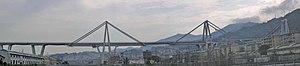
Le viaduc du Polcevera, plus communément appelé pont Morandi du nom de son concepteur, l'ingénieur italien Riccardo Morandi, ou encore ponte delle Condotte du nom de l'entreprise qui l'a construit, était un pont à haubans permettant à l’autoroute des Fleurs de franchir le val Polcevera, à Gênes, entre les quartiers de Sampierdarena et de Cornigliano.